Frances Burney

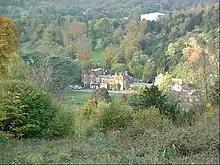
Juniper Hall, near Box Hill in Surrey, where Burney met Alexandre d'Arblay

In 1775 Burney turned down a marriage proposal from one Thomas Barlow, a man whom she had met only once. Her side of the Barlow courtship is amusingly told in her journal. During 1782–1785 she enjoyed the rewards of her successes as a novelist; she was received at fashionable literary gatherings throughout London. In 1781 Samuel Crisp died. In 1784 Dr Johnson died, and that year also brought her failure in a romance with a clergyman, George Owen Cambridge. She was 33 years old.